Universal Robotics

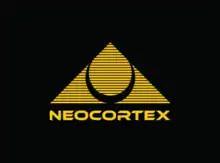
Logo for the Neocortex DIY robotics software

Universal Robotics is led by David Peters, CEO, Nick Buchta, President, and Goutham Mallapragada, CTO.